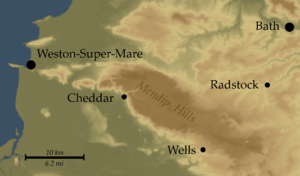
Les collines de Mendip, en anglais Mendip Hills, communément appelées The Mendips, sont des collines situées dans le Somerset, en Angleterre, au sud-ouest des villes de Bristol et de Bath. Elles culminent à 325 mètres d'altitude à Black Down. Principalement constituées de calcaire, avec du grès et des roches volcaniques, elles présentent un relief karstique prononcé, avec un plateau sommital où s'enfonce un important réseau souterrain, des versants entrecoupés de gorges et des piémonts où ressurgissent les cours d'eau. Ceux-ci sont alimentés par d'importantes précipitations provoquées par le climat tempéré humide de la région. Les nombreuses prairies naturelles couvrant la partie supérieure des collines ont été aménagées par l'homme, notamment pour y pratiquer l'élevage. L'essentiel de la population, longtemps restée démunie en raison de son relatif isolement, se concentre dans leur partie basse.